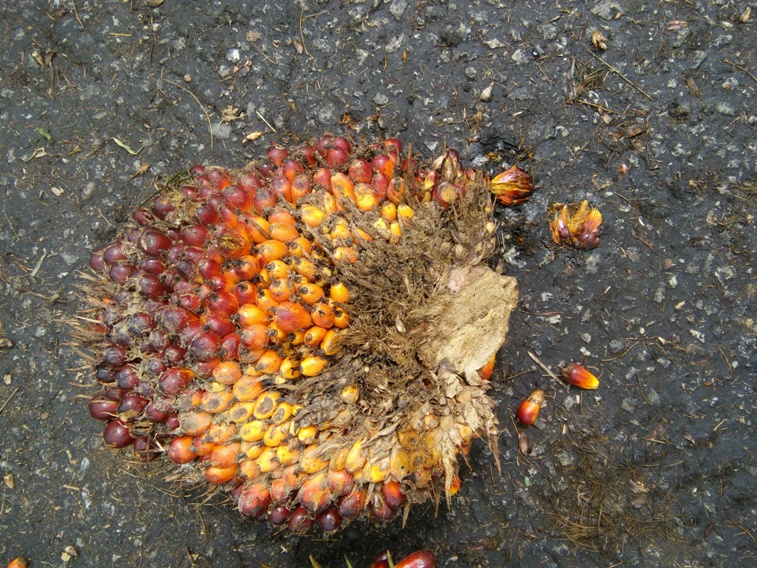
Ripeness: Ripe